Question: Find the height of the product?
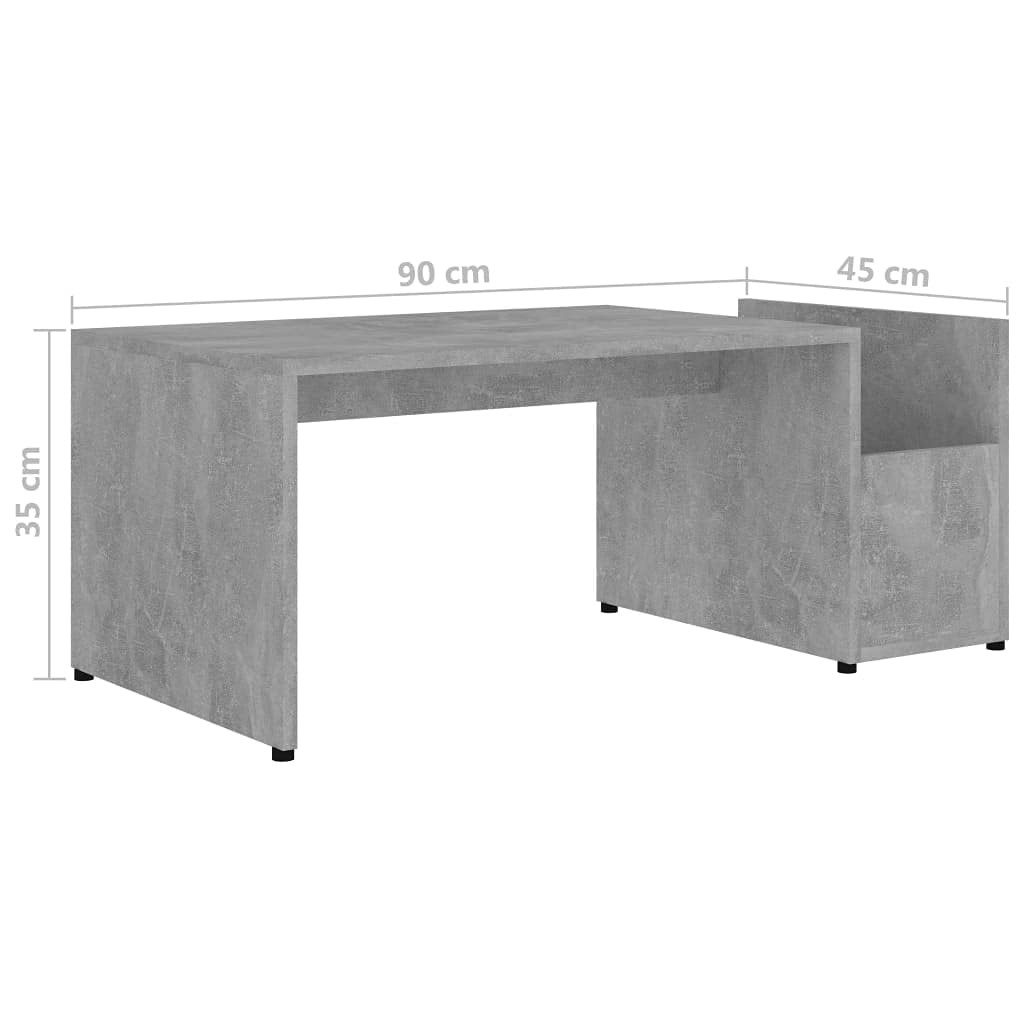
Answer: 35.0 centimetre